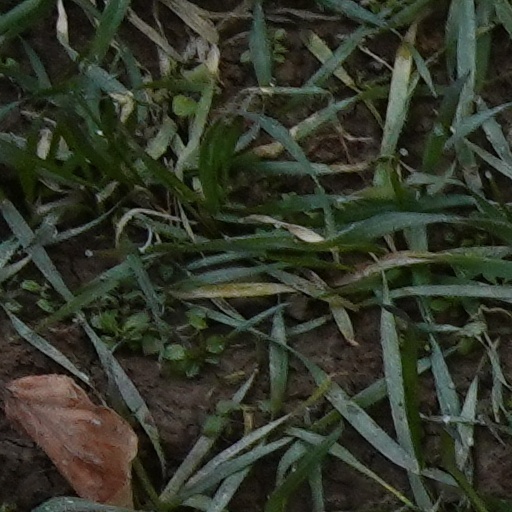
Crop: wheat